New York State Route 73

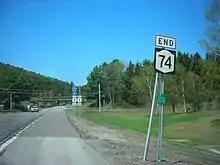
An intersection of a pair of highways in a wooded rural area. In the foreground is a sign assembly reading "End NY 74"; in the foreground is a second assembly indicating that Interstate 87 is straight ahead and US 9 is accessed by turning either left or right.

In 1909, the state of New York began to take control of many private highways across the state under the terms of the new highway law developed in 1908. One of these highways was the old north–south stagecoach road from Albany to Canada. Most of the highway north of modern NY 8 in Chester became the northern half of Route 22, an unsigned legislative route, under the text of the highway law. In 1913, the New York State Legislature created Route 22-b, a spur route connecting Route 22 in Schroon to the then-village of Ticonderoga. On March 1, 1921, Route 22-b became part of Route 48, a new route created as part of a partial renumbering of New York's legislative route system. The path of the former Albany–Canada stagecoach route was largely designated as US 9 in 1927.